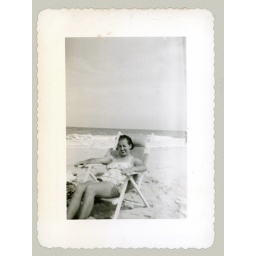
Lady in a beach chair